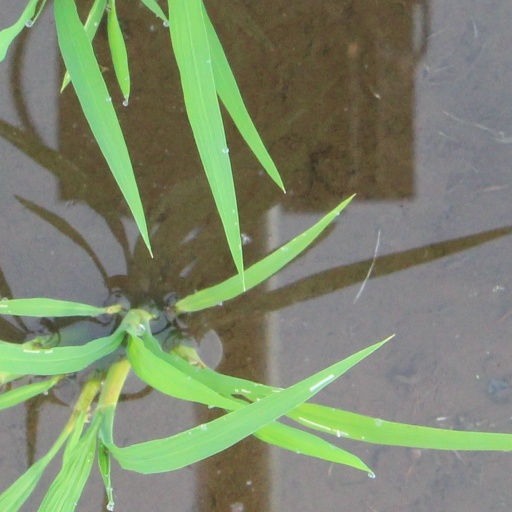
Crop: rice